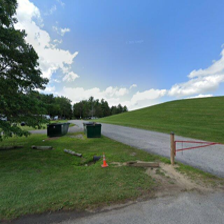
Label: streetView